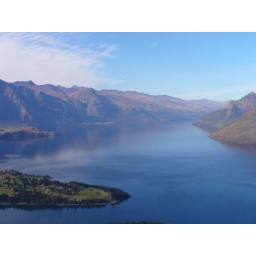
Aaaah....the reflections of the mountains in the water is SO lovely.